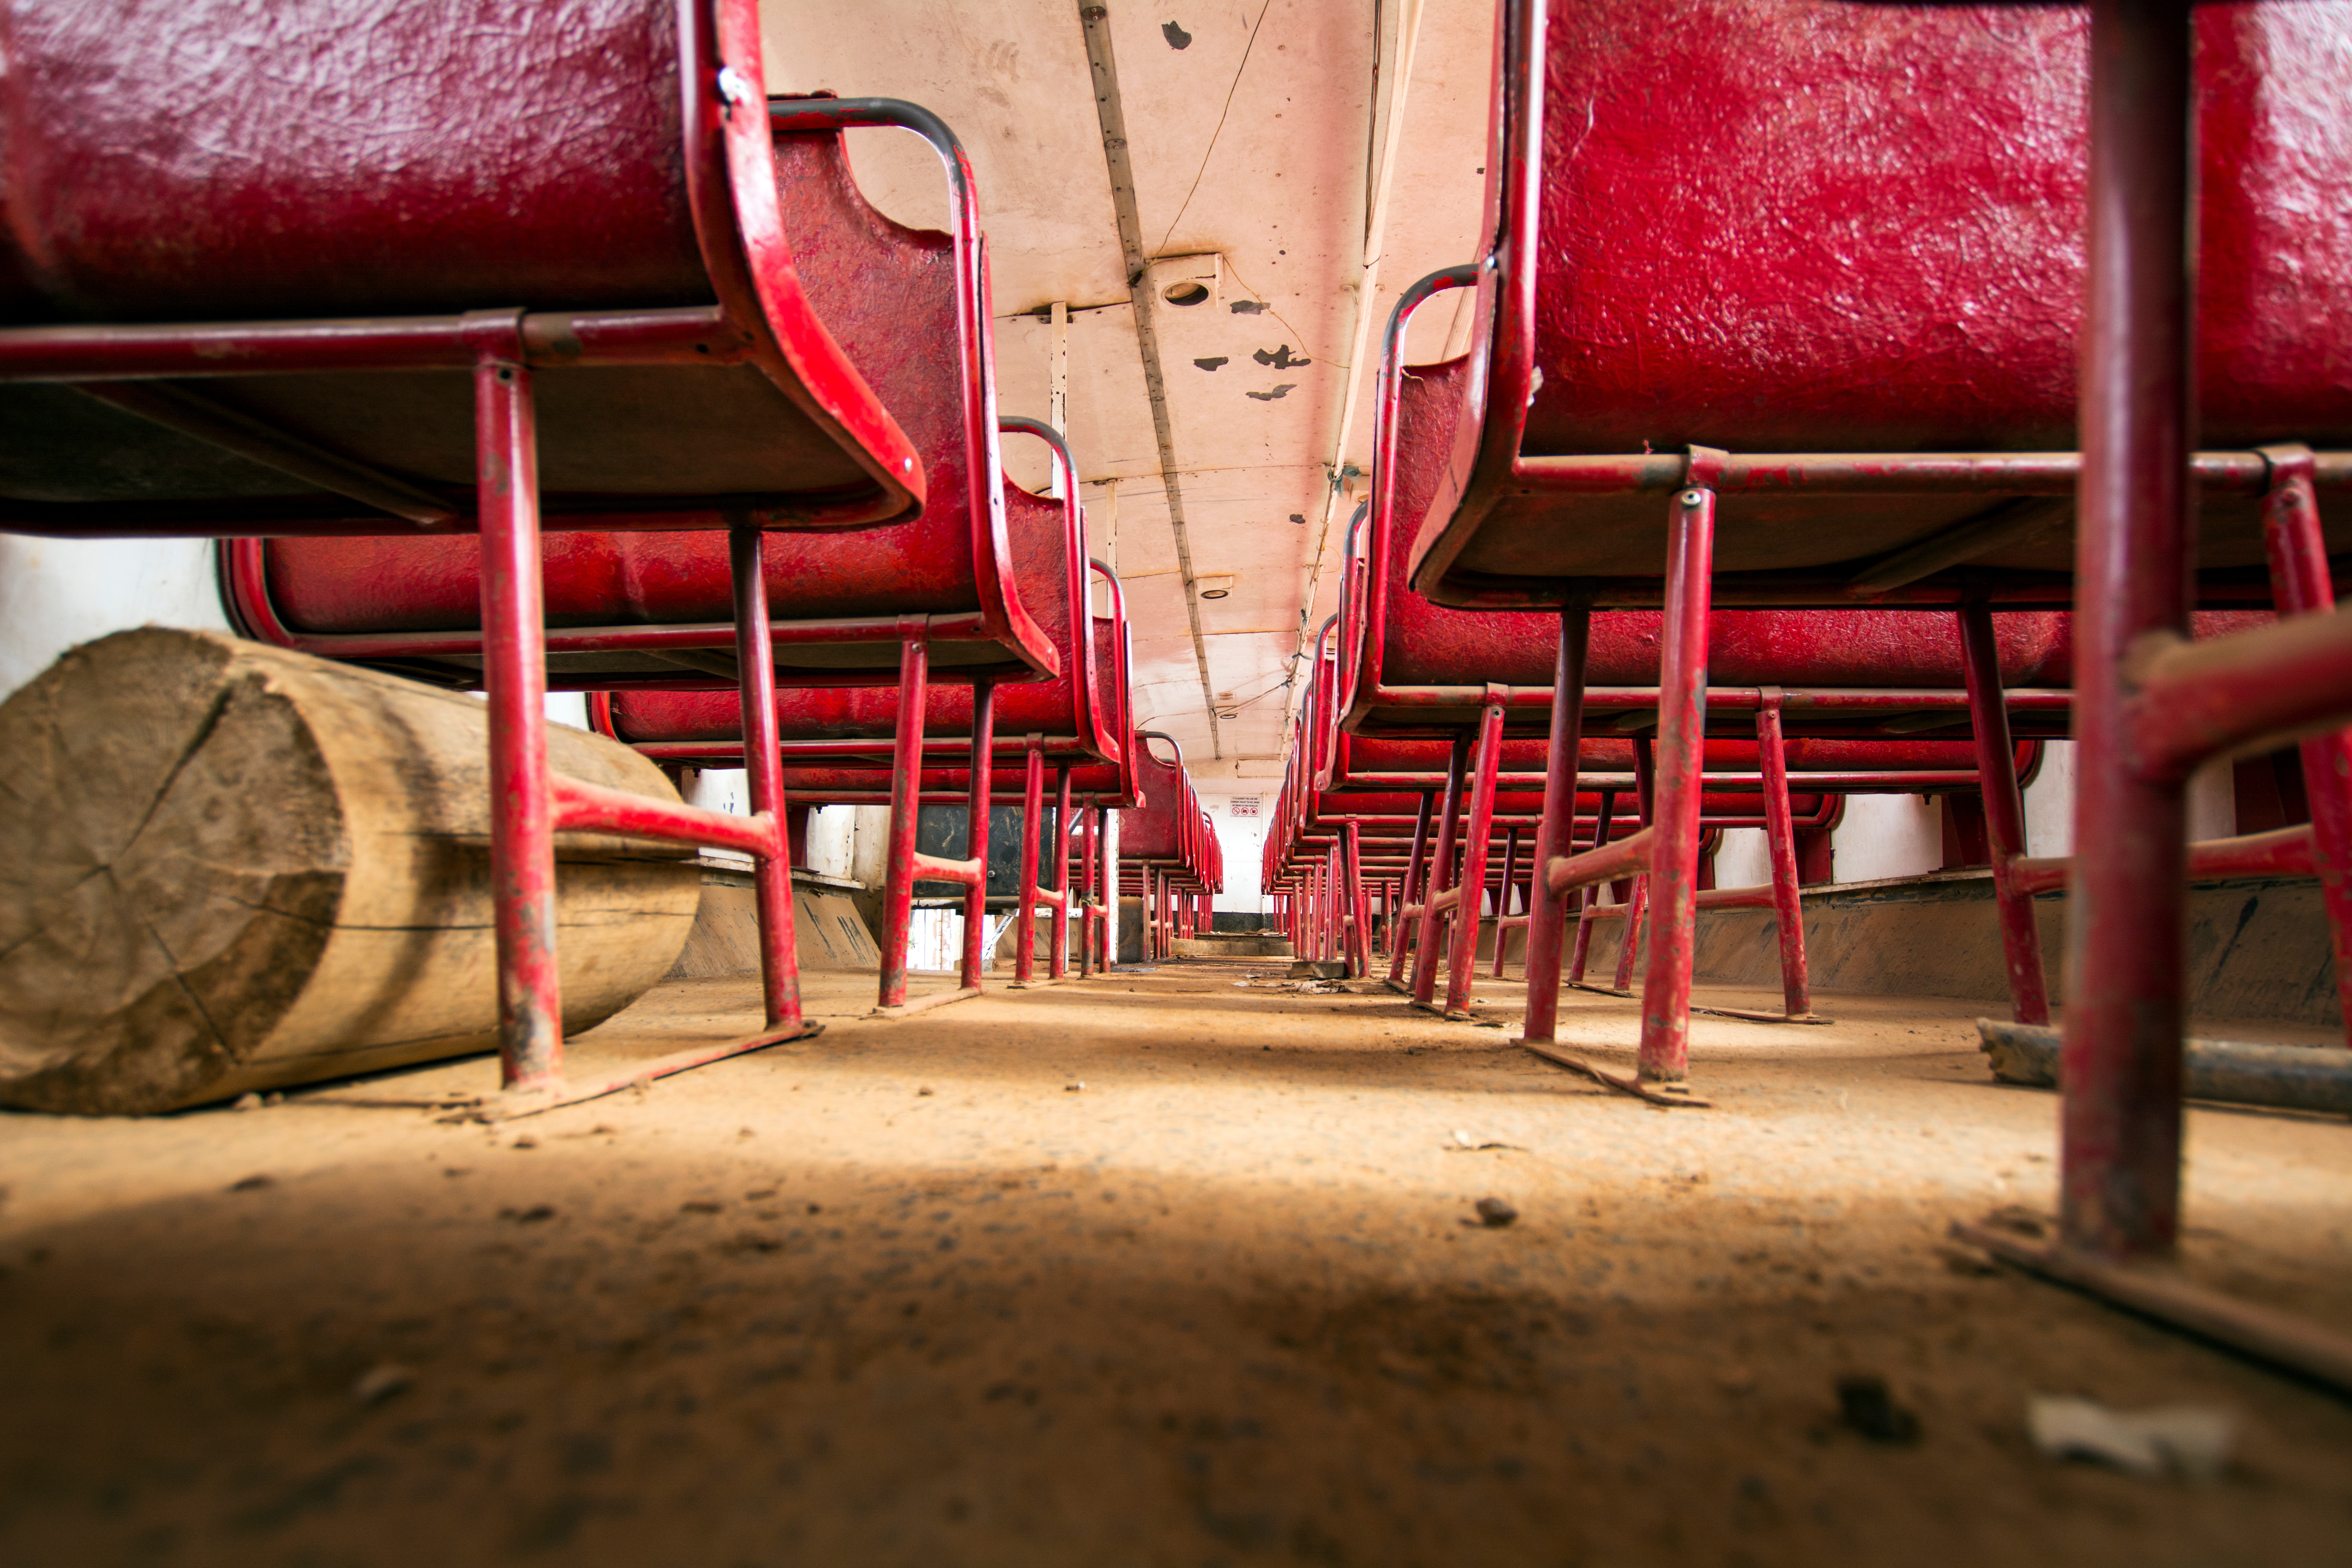
wood, red, color, factory, industry, screenshot, sport venue